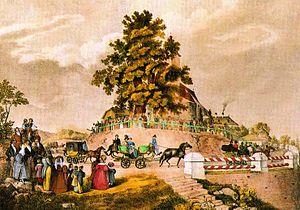
Le chemin de fer hippomobile Budweis-Linz-Gmunden, ouvert par sections entre 1827 et 1836, était la seconde voie ferrée du continent européen, après celle de Saint-Étienne à la Loire, et servait principalement au transport du sel de la région de la Haute-Autriche, le Salzkammergut, vers la Bohême. Dans les années 1855 – 1856, la traction hippomobile fut remplacée par des locomotives à vapeur entre Linz et Gmunden. Sur le parcours montagneux entre Linz et Budweis, l’emploi de locomotive n'était pas possible en raison des courbes de rayon trop restreint et des fortes déclivités. Ainsi, en 1873, fut construite une ligne alternative selon un autre tracé entre Linz et Budweis. Le service ferroviaire hippomobile fut interrompu en décembre 1872.